North Carolina Highway 304

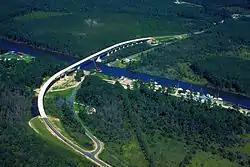
Hobucken Bridge over the Intracoastal Waterway

NC 304 begins in the center of Bayboro, in front of the main courthouse and offices of Pamlico County at NC 55. NC 304, which is known as Vandemere Road in the town, branches off at a skew; the intersection is designed such that southbound NC 304 cannot turn left onto eastbound NC 55 but the connection can easily be made via other local roads. Briefly passing through some residential neighborhoods of the town, the highway heads northeast through agricultural lands and woodlands of the eastern side of the county.